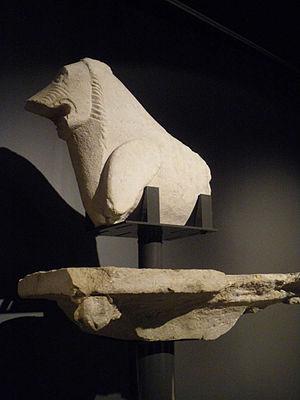
Le musée archéologique de Murcie fut créé le 6 juillet 1864 grâce aux apports de la Commission provinciale de monuments. En 1953, les collections sont déplacées à l'actuel édifice construit par José Luis León pour la Maison de la Culture. En 1962, la collection archéologique et l'édifice sont déclarés monuments historiques - artistiques.